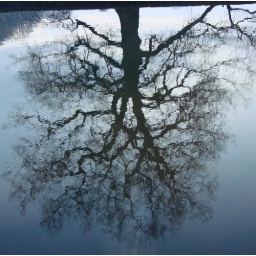
very early in the morning in a hotel in holland, I started eating breakfast when this tree appeared through the window